Boris Naumovich Ginsburg

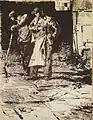
"Steelmakers", 1957

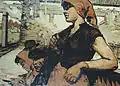
"Waiting for a Suburban Electric Train", 1960

The artist was destined to create his entire legacy in just five years. There was no early, middle or late period in his professional life. This established gradation was compacted into five short years filled with creative search, struggle with humdrum existence, faith in his talent and irrepressible strive for perfection. At the time there were neither monographs nor extensive articles in art journals dedicated to his work, as he was just a budding young artist. All this and recognition, success and fame were just a beckoning alluring dream then. And it all was bound to happen to the artist, as, with his thesis alone, he revealed his great talent to the world. His thesis series of easel graphic works "About People of Work" (1958) demonstrated not only a rather high level of academic proficiency, but also Boris’ own perspective on the obligatory, in those days, depiction of socialist everyday life. He brought a personality to the foreground of his graphic sheet, abandoning the stereotype of portraying "an ordinary Soviet man". For the six completed lithographs of the series the artist created numerous sketches, demonstrating a wide variety of the compositional ideas and subject interpretations. Alongside genre drawings, the artist completed portraits in coal, creating an expressive gallery of manly, proud and intellectual images of steelmakers.